Bedroom

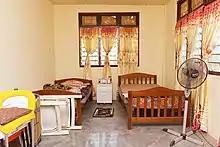
2 beds one room

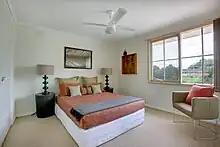
A modern Western bedroom in Australia

Furniture and other items in bedrooms vary greatly, depending on taste, local traditions and the socioeconomic status of an individual. For instance, a master bedroom (also referred to as a "masters bedroom" in the Philippines) may include a bed of a specific size (double, king or queen-sized); one or more dressers (or perhaps, a wardrobe); a nightstand; one or more closets; and carpeting. Built-in closets are less common in Europe than in North America; thus there is greater use of freestanding wardrobes or armoires in Europe.